Question: Please indicate a possible affordance area of hold_knife that can be used for holding
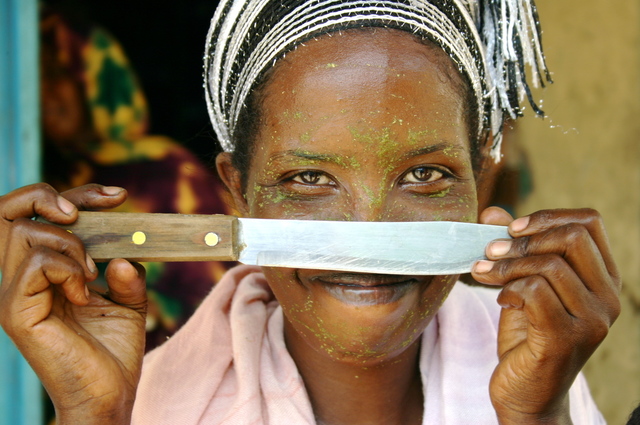
Answer: [75.5, 205, 233.5, 269]